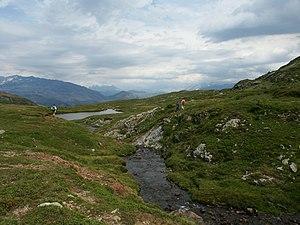
Promeneurs au lac fourchu
Le lac Fourchu est un lac de France situé dans les Alpes, en Isère, dans le massif du Taillefer, sur la commune de Livet-et-Gavet.